Richardson Houses Historic District

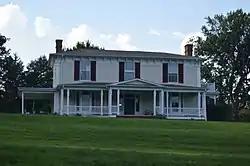
The Robert Payne Richardson House II

Richardson Houses Historic District is a national historic district located at Reidsville, Rockingham County, North Carolina. It encompasses 17 contributing buildings and 2 contributing structures in a residential section of Reidsville. It was developed between about 1840 and 1912, and includes notable examples of Italianate, Greek Revival, and Classical Revival style architecture. The three principal buildings in the district are the Robert Payne Richardson House I (c. 1842), the Robert Payne Richardson House II, North Belmont (c. 1860), and the Robert Payne Richardson House III, Belmont (1912).